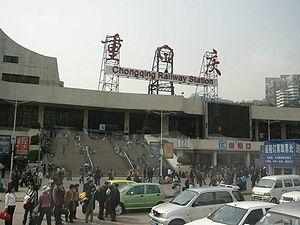
La gare de Chongqing est une gare ferroviaire chinoise situé à Chongqing. Elle a été ouverte en 1952, des travaux de rénovation ont débuté en 2012.
Chongqing, surnommée la ville-montagne, est une municipalité de la République populaire de Chine, anciennement une ville de la province du Sichuan.